National road 19 (Poland)

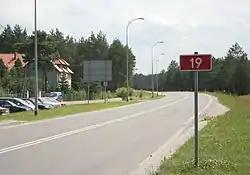
Road 19 in Siemiatycze

National road 19 is part of the Polish national road network. The highway connects the north-eastern and southern regions of Poland, running from Kuźnica at the Belarus border to Barwinek at the Slovak border, traversing through the Podlaskie, Masovian, Lublin and Podkarpackie voivodeships. National road 19 is part of European highway E371. It is soon to be mostly accompanied by the new S19 Expressway